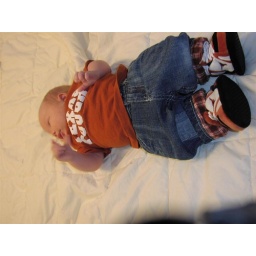
I am a true longhorn fan in this shirt and shoes from Gran